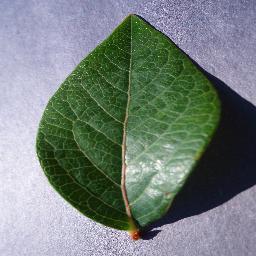
Label: Blueberry___healthy